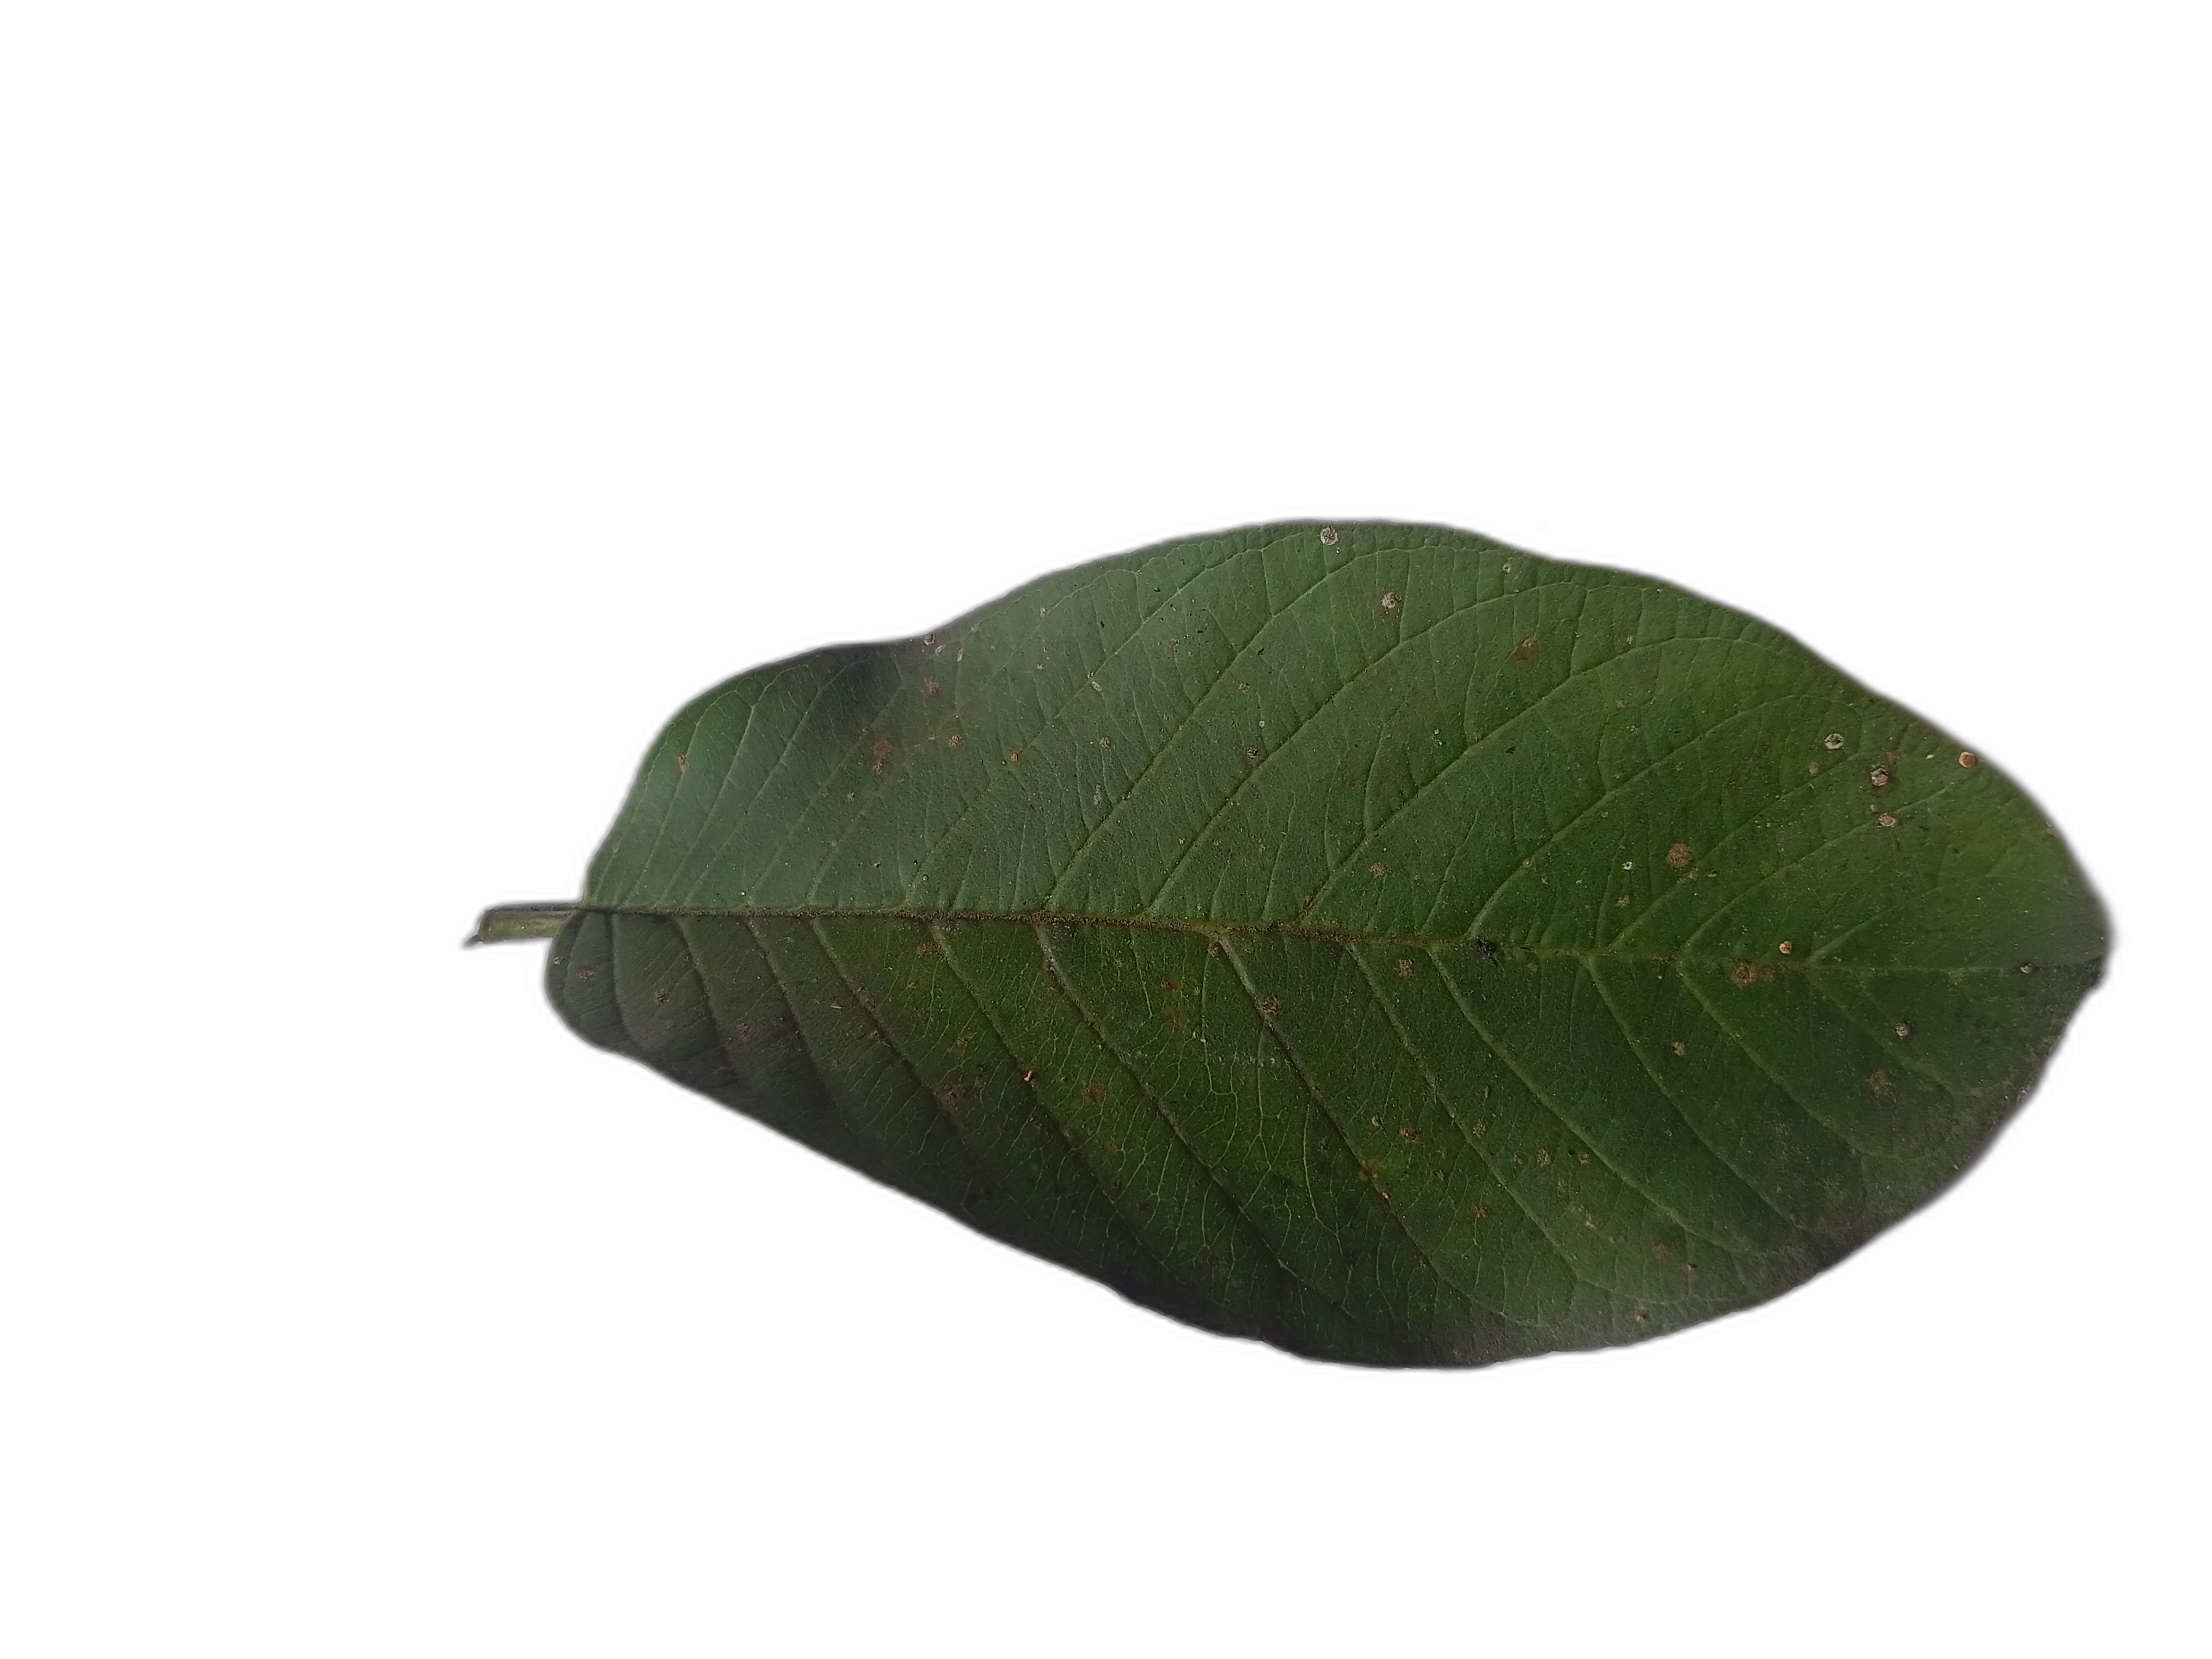
Plant part: leaf
Disease: Healthy